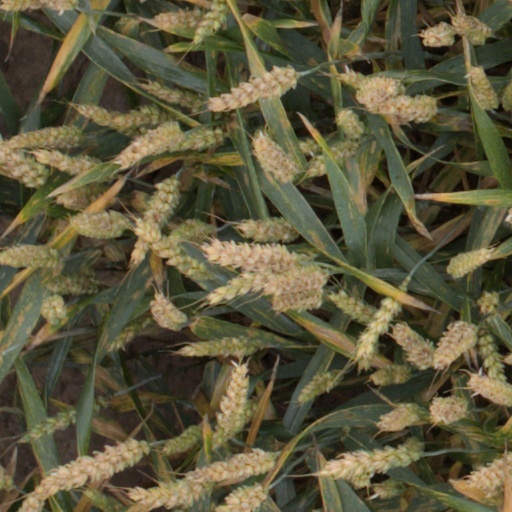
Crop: wheat